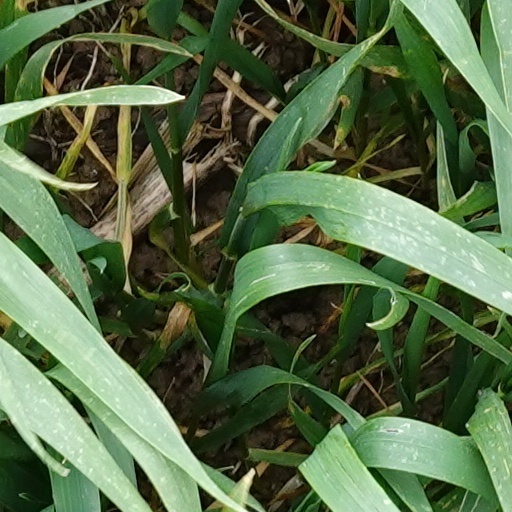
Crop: wheat